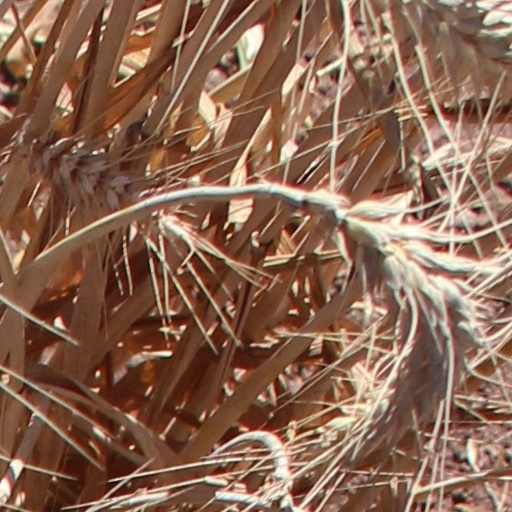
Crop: wheat